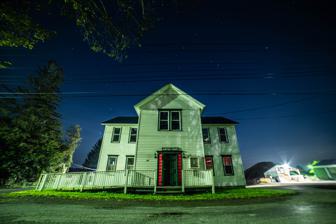
Building: Unadilla Forks School
Country: United States of America
Year built: 1902
United States historic place Unadilla Forks School U.S. National Register of Historic Places Show map of New York Show map of the United States Location 113 NY 18A, Unadilla Forks, New York Coordinates 42°50′35″N 75°14′13″W / 42.84306°N 75.23694°W / 42.84306; -75.23694 Area less than one acre Built 1902 Architect Adams, John; Adams, Will NRHP reference No. 98001117 Added to NRHP August 28, 1998 Unadilla Forks School , also known as Plainfield Town District No. 8 School and Wimac Rebekan Lodge 51, is a historic school building located at Unadilla Forks in Otsego County, New York . It was built in 1902 and is a two-story rectangular structure (46 feet, 5 inches by 26 feet, 5 inches), with a two-story central projecting vestibule wing.  The building is of balloon frame construction with clapboard siding.  The school closed in 1931 and in 1940 it was purchased by the Independent Order of Odd Fellows . It was listed on the National Register of Historic Places in 1998. References